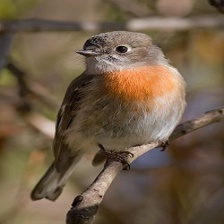
Species: AMERICAN ROBIN
Scientific name: TURDUS MIGRATORIUS
ImageNet parent category: robin